Lomza Yeshiva

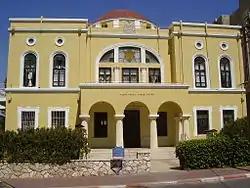
The Lomze Yeshiva in Petach Tikva

The Lomza Yeshiva was an Orthodox Jewish yeshiva in Łomża, Poland, founded by Rabbi Eliezer Bentzion Shulevitz in 1883. Rabbi Yechiel Mordechai Gordon served as the yeshiva's rosh yeshiva for many years, and Rabbi Moshe Rosenstain served as the mashgiach. A branch of the yeshiva was established in Petach Tikvah, Palestine in 1926, where Rabbi Reuven Katz served as co-rosh yeshiva alongside Rabbi Gordon.